Public Law 94-567

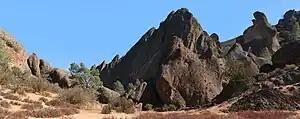
Pinnacles National Monument

Authorized the addition of certain lands to the Isle Royale National Seashore in Michigan and Pinnacles National Monument in California.